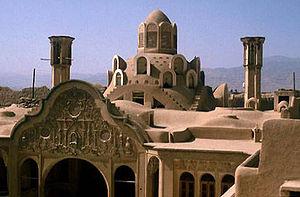
Maison des Borujerdi vue du toit, Kashan, Iran.
Un badguir est un élément traditionnel d'architecture persane utilisé depuis des siècles pour créer une ventilation naturelle dans les bâtiments, en particulier ceux des quartiers d'été situés au sud de la cour centrale de certaines maisons. Une pièce à vivre ventilée par un badguir est parfois appelée otagh-e badguir.
Situées au milieu de déserts et de régions arides, les villes persanes ont des étés chauds et des hivers froids et secs. L'architecture traditionnelle iranienne prend en compte ces conditions climatiques et compense des ressources naturelles réduites par une grande richesse artistique. Des centaines de maisons traditionnelles à l'architecture élégante peuvent encore aujourd'hui être admirées dans les villes iraniennes, au milieu de constructions plus modernes.
La Maison des Boroudjerd est une maison historique célèbre de Kashan en Iran dessinée par l'architecte Ustad Ali Maryam.